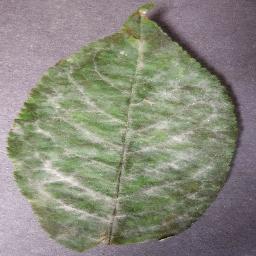
Label: Cherry___Powdery_mildew